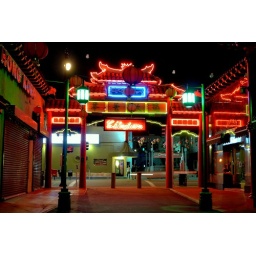
Outside of mountain bar in LA's very own China town.